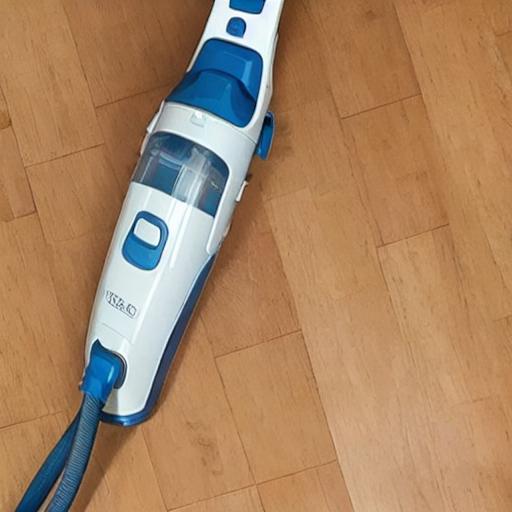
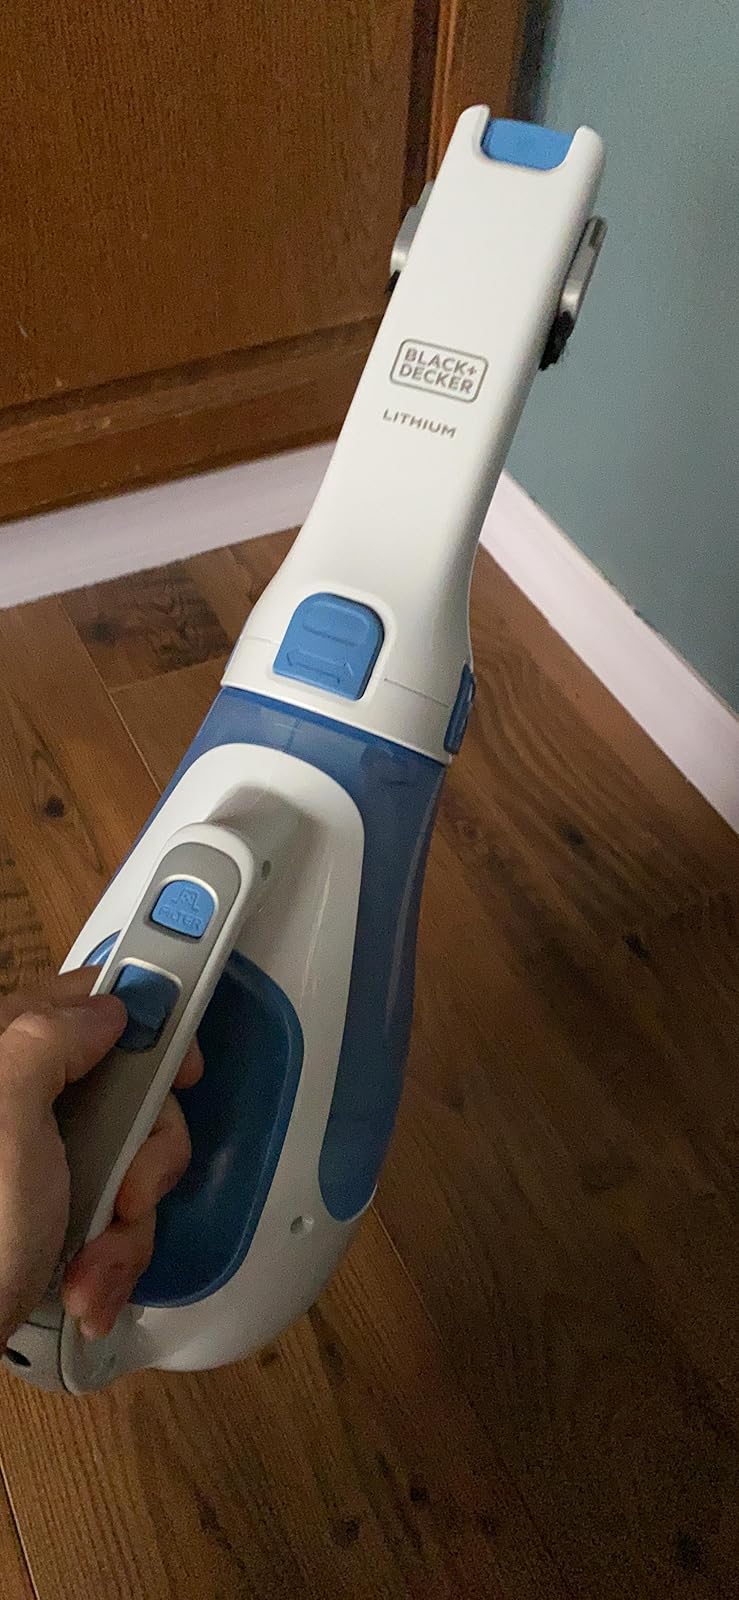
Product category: items_vacuum
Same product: no